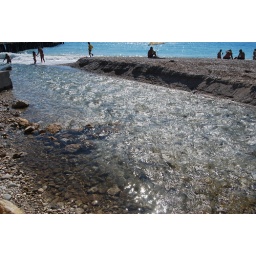
a small river giving very cool water to a beach in Albania near my place